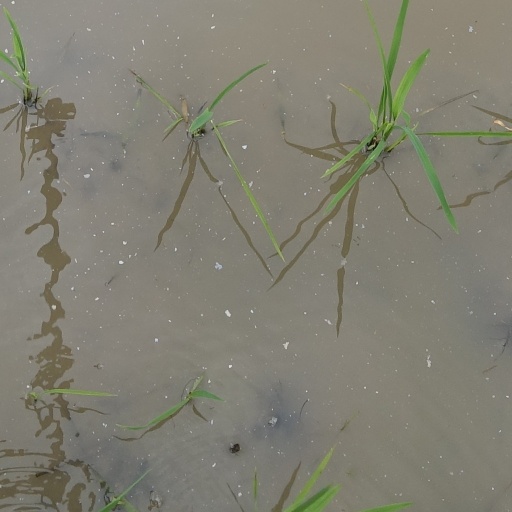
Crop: rice